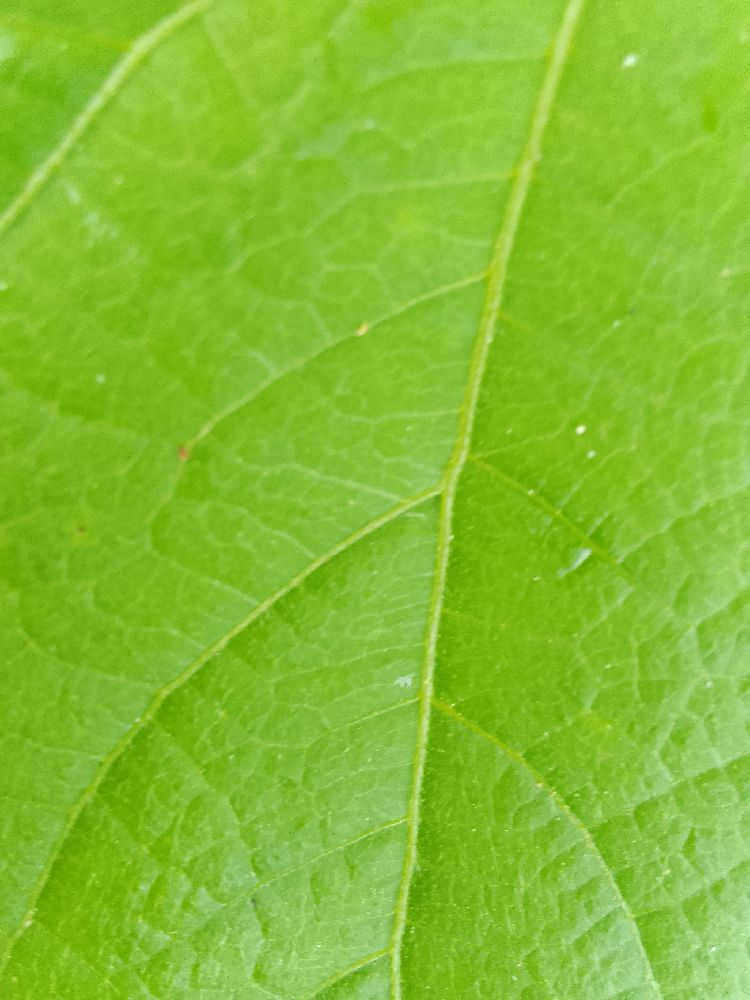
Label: healthy